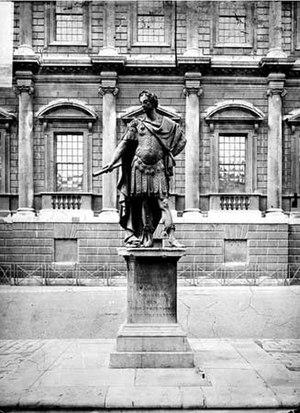
La statue de Jacques II est une sculpture en bronze située dans le jardin devant la National Gallery à Trafalgar Square, Londres, Royaume-Uni. Probablement inspirée des statues françaises de la même période, elle représente le roi Jacques II d'Angleterre en empereur romain, portant une armure romaine et une couronne de laurier. À l'origine, elle le représentait également tenant un bâton de commandement. La statue fut réalisée par le célèbre sculpteur bruxellois Pierre Van Dievoet et par Laurent Vander Meulen de Malines pour l'atelier de Grinling Gibbons. La statue a été déplacée à plusieurs reprises depuis qu'elle a été érigée pour la première fois devant l'ancien palais de Whitehall en 1686, deux ans seulement avant la destitution de Jacques II.